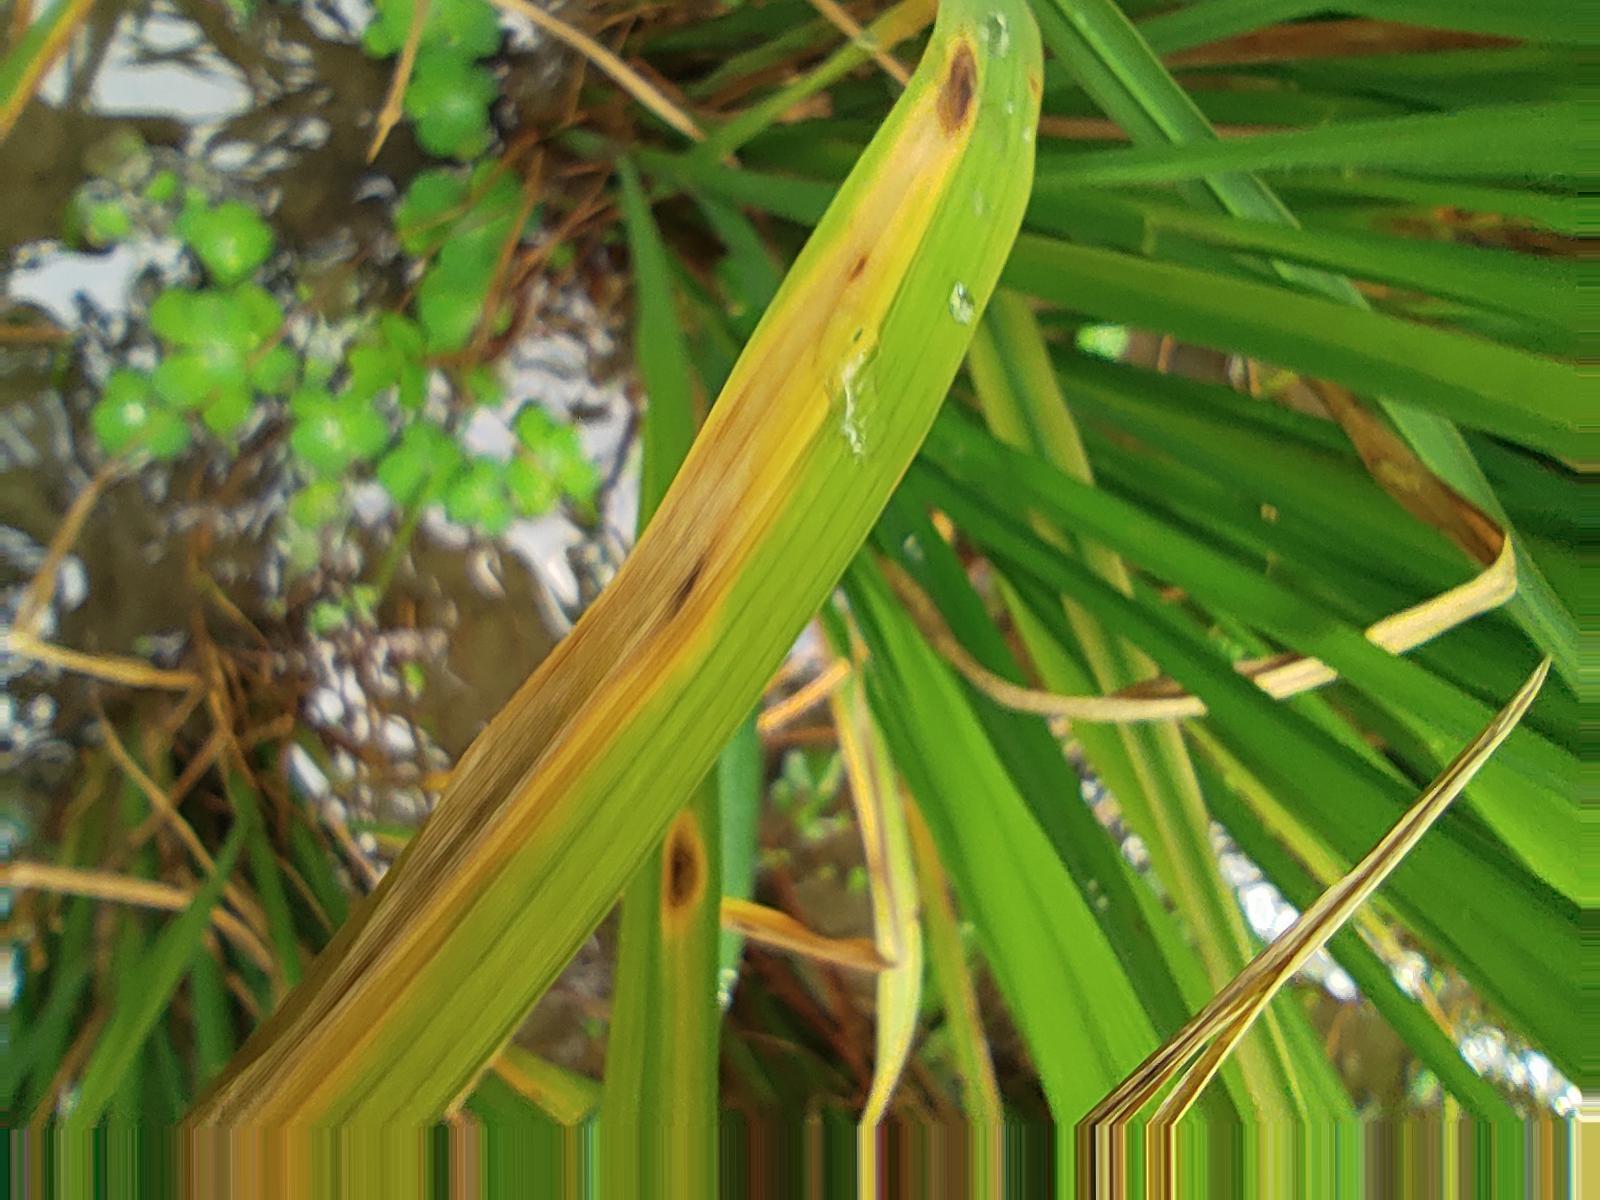
Nhãn: Bệnh Gạch Nâu ( Narrow Brown Spot )